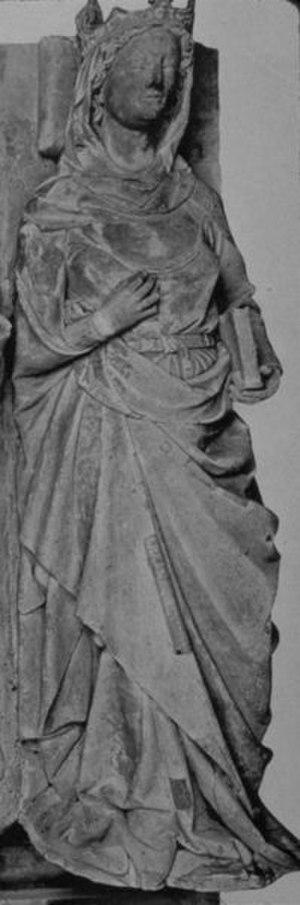
L’abbaye Saint-Corneille est située à Compiègne, à 75 km au nord de Paris, dans le pays de Valois, et s’appelle tout d’abord Sainte-Marie ou Notre-Dame. Elle est renommée par la suite Saint-Corneille et est connue également sous le nom de Saint-Cyprien.
La reine de France est l'épouse du roi de France.
Cet article recense les duchesses de Bourgogne, consort ou de droit, qui par leur dots, leurs qualités personnelles ou des circonstances particulières ont largement contribué à la destinée de ce territoire.